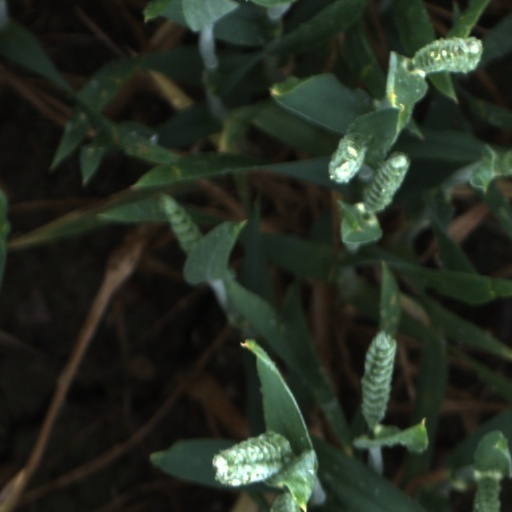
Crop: wheat